Rotational–vibrational spectroscopy

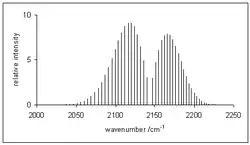
Simulated vibration-rotation line spectrum of carbon monoxide, CO. The P-branch is to the left of the gap near 2140 cm, the R-branch on the right.

Diatomic molecules with the general formula AB have one normal mode of vibration involving stretching of the A-B bond. The vibrational term values formula_22, for an anharmonic oscillator are given, to a first approximation, by